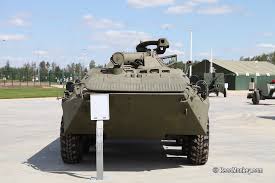
Label: BTR